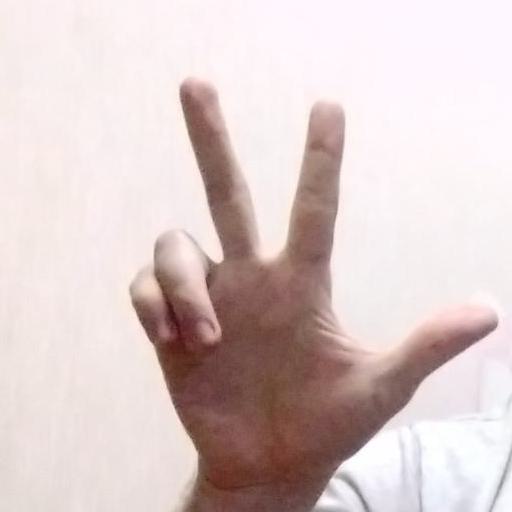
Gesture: three2